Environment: real
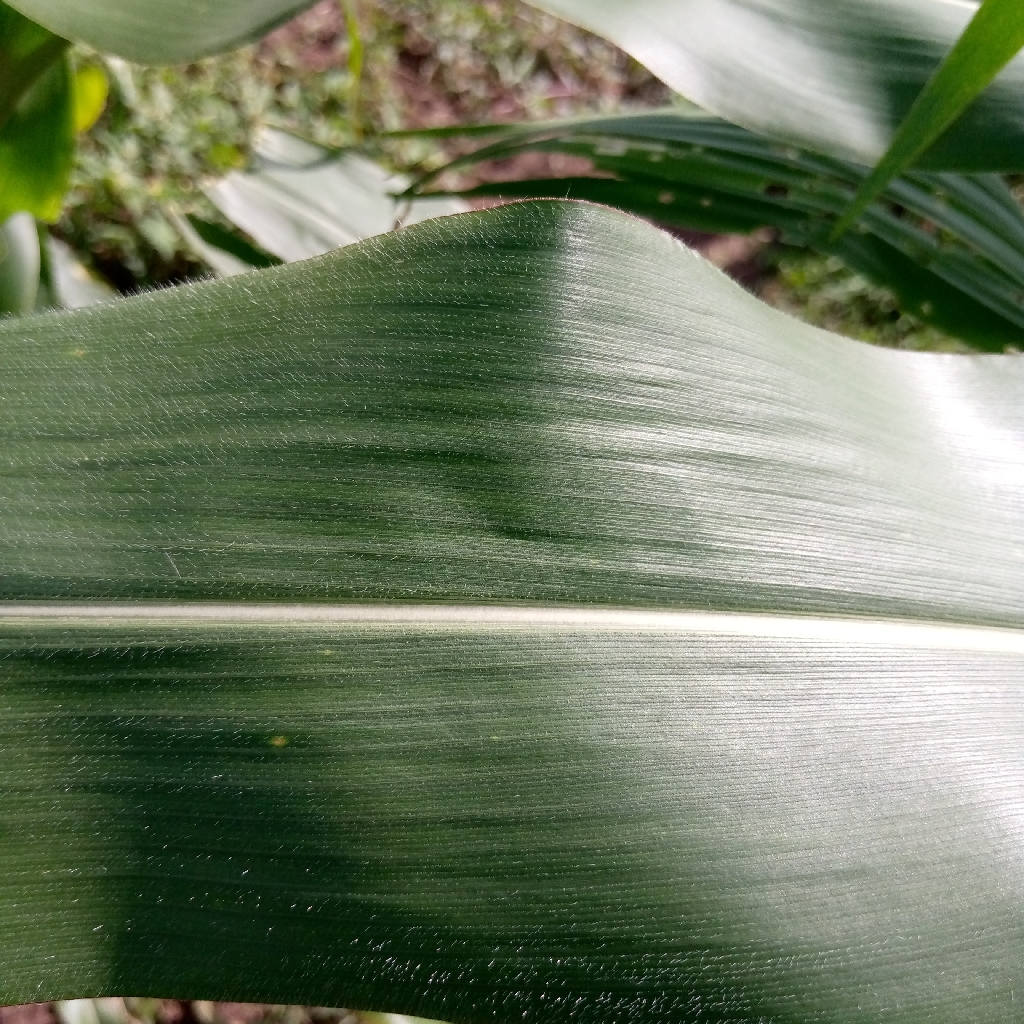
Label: healthy